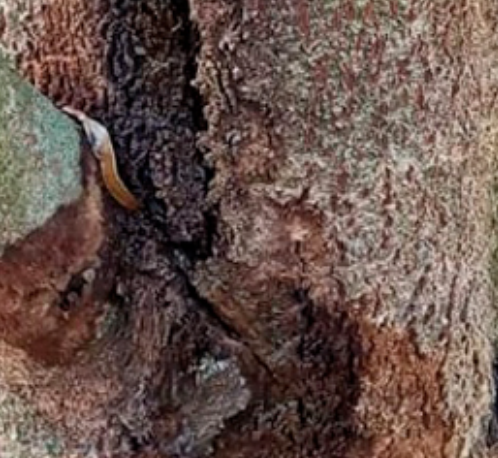
Label: stem_cracking_ gummosis